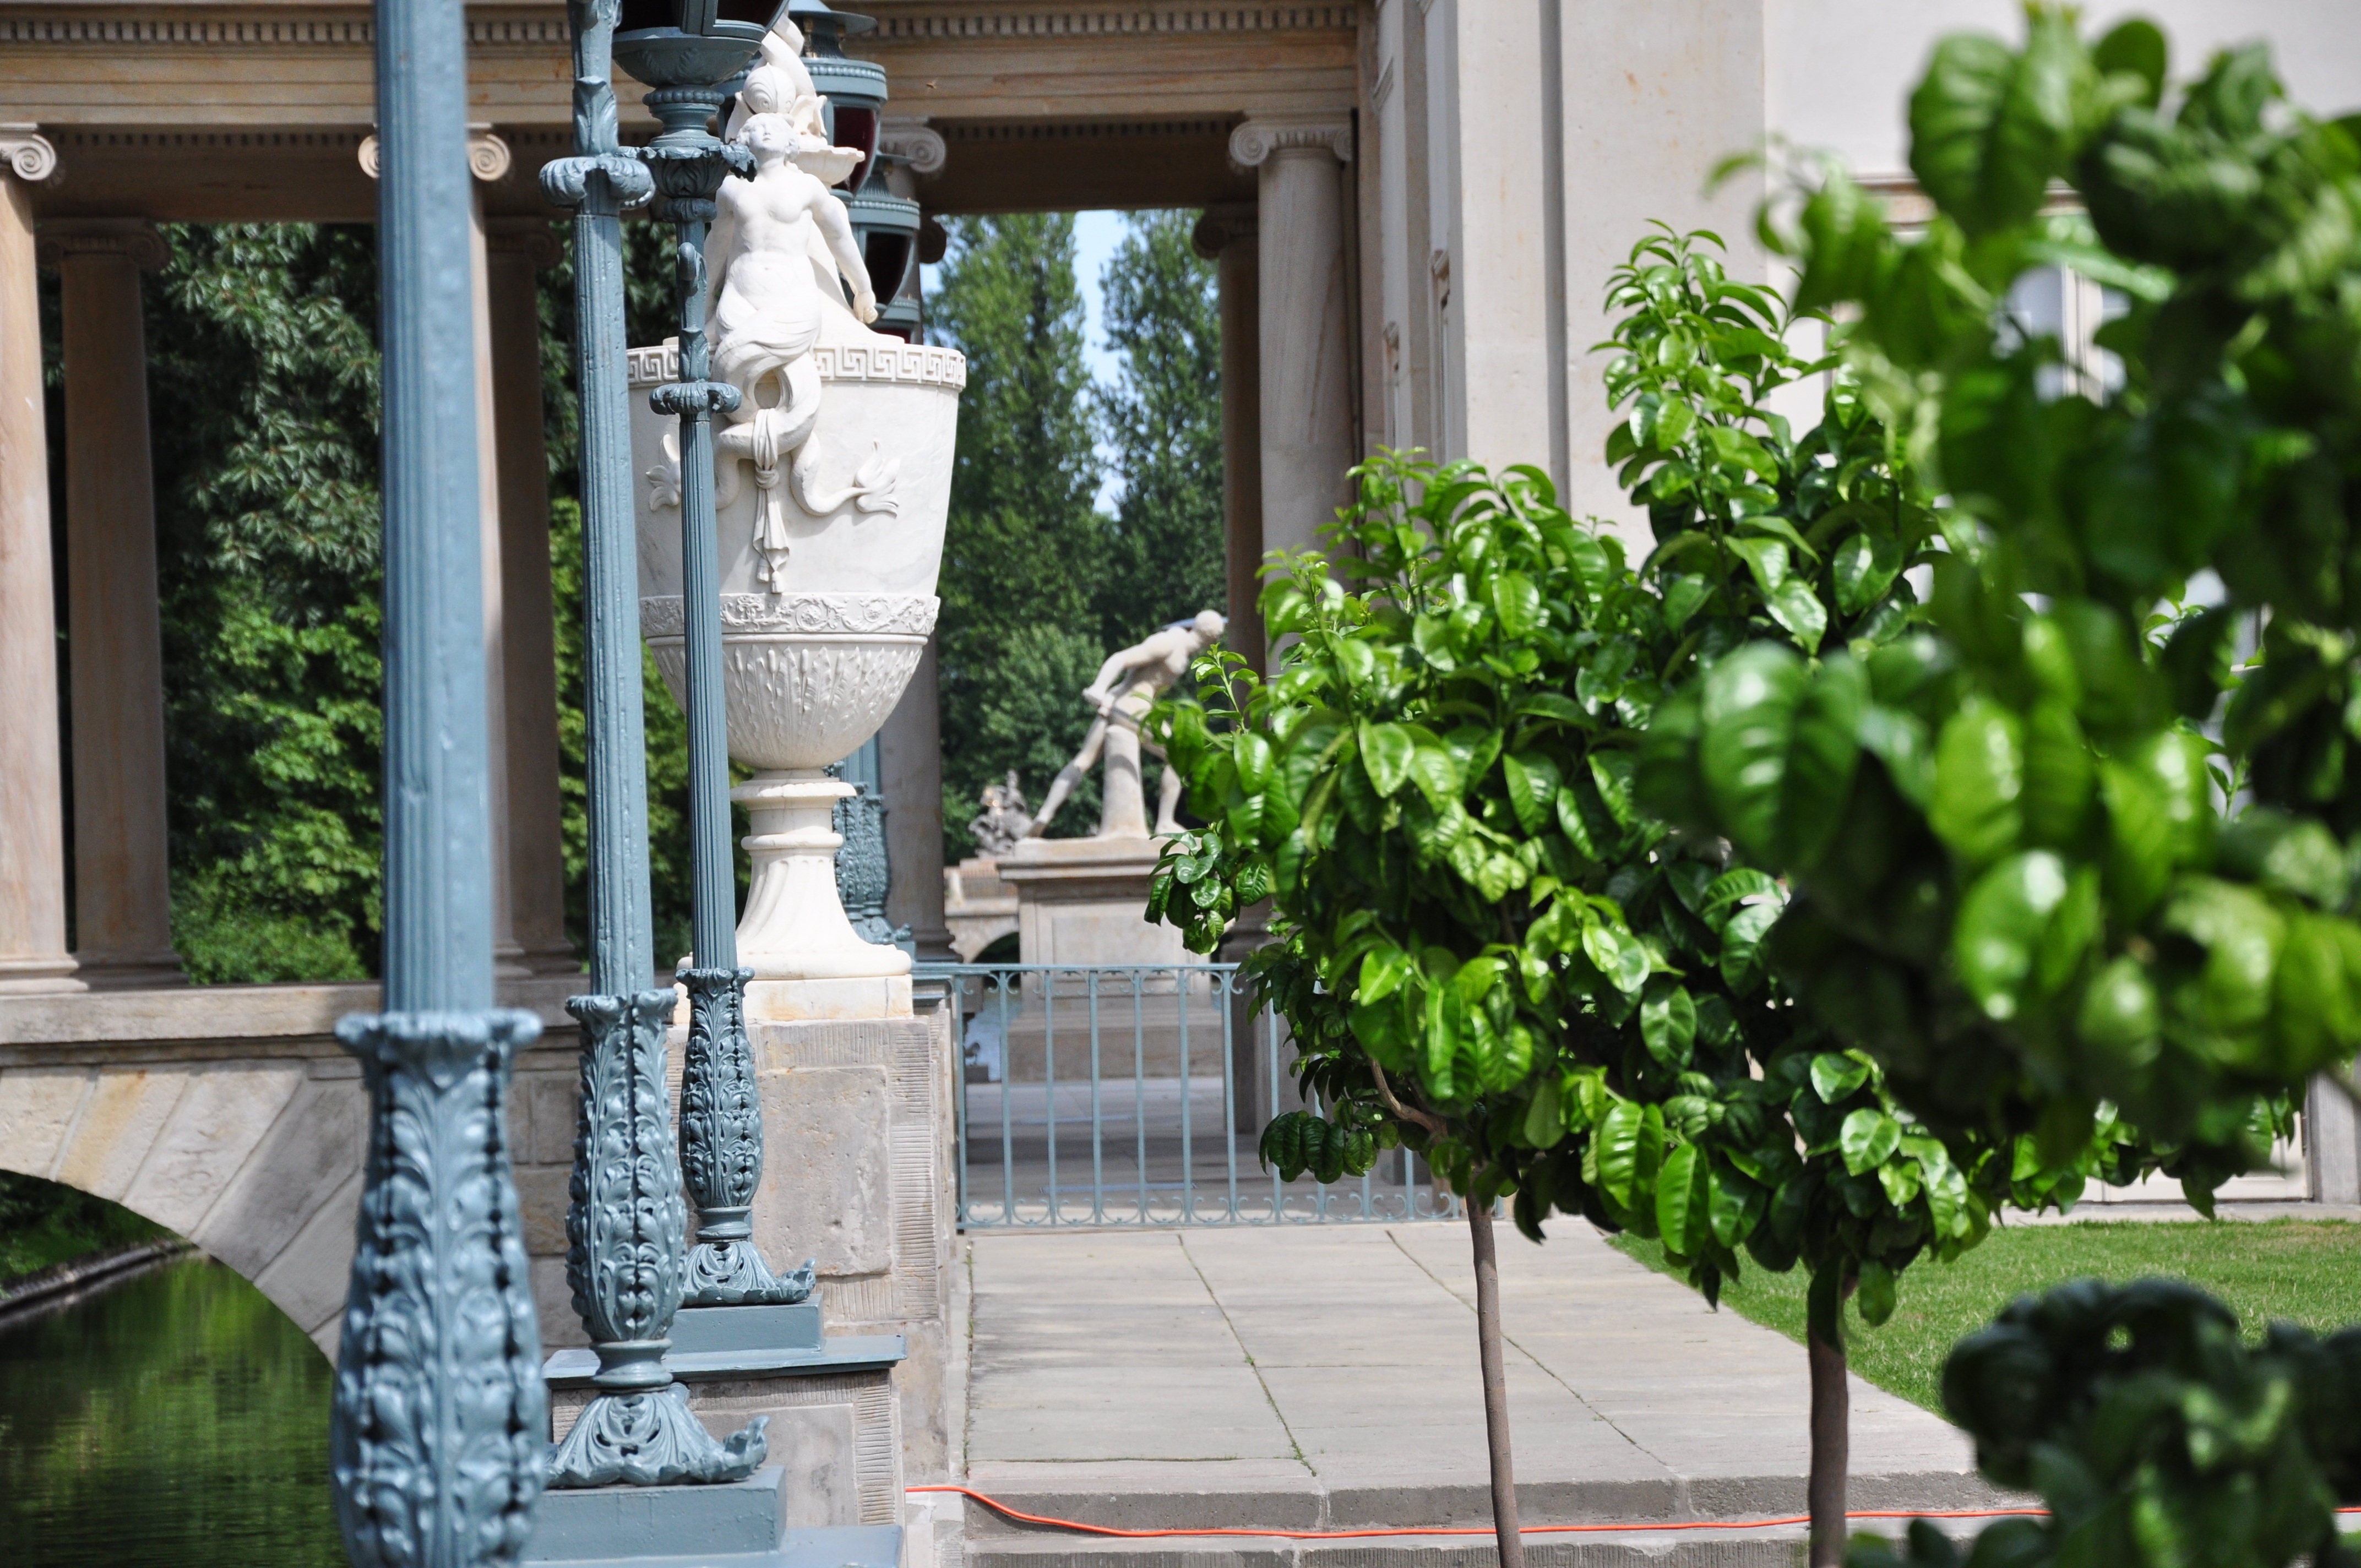
flower, monument, recreation, green, park, garden, poland, warsaw, park azienkowski, outdoor structure